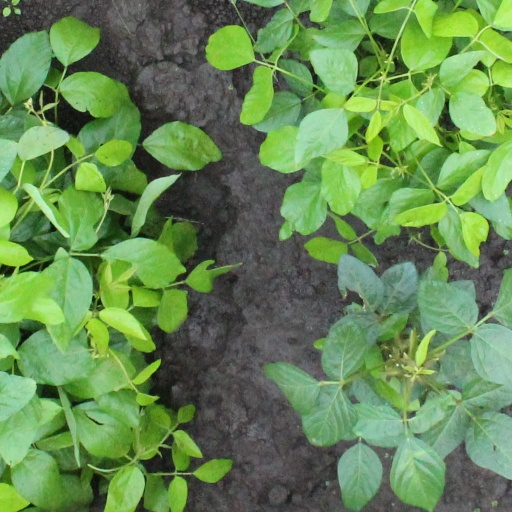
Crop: soybean